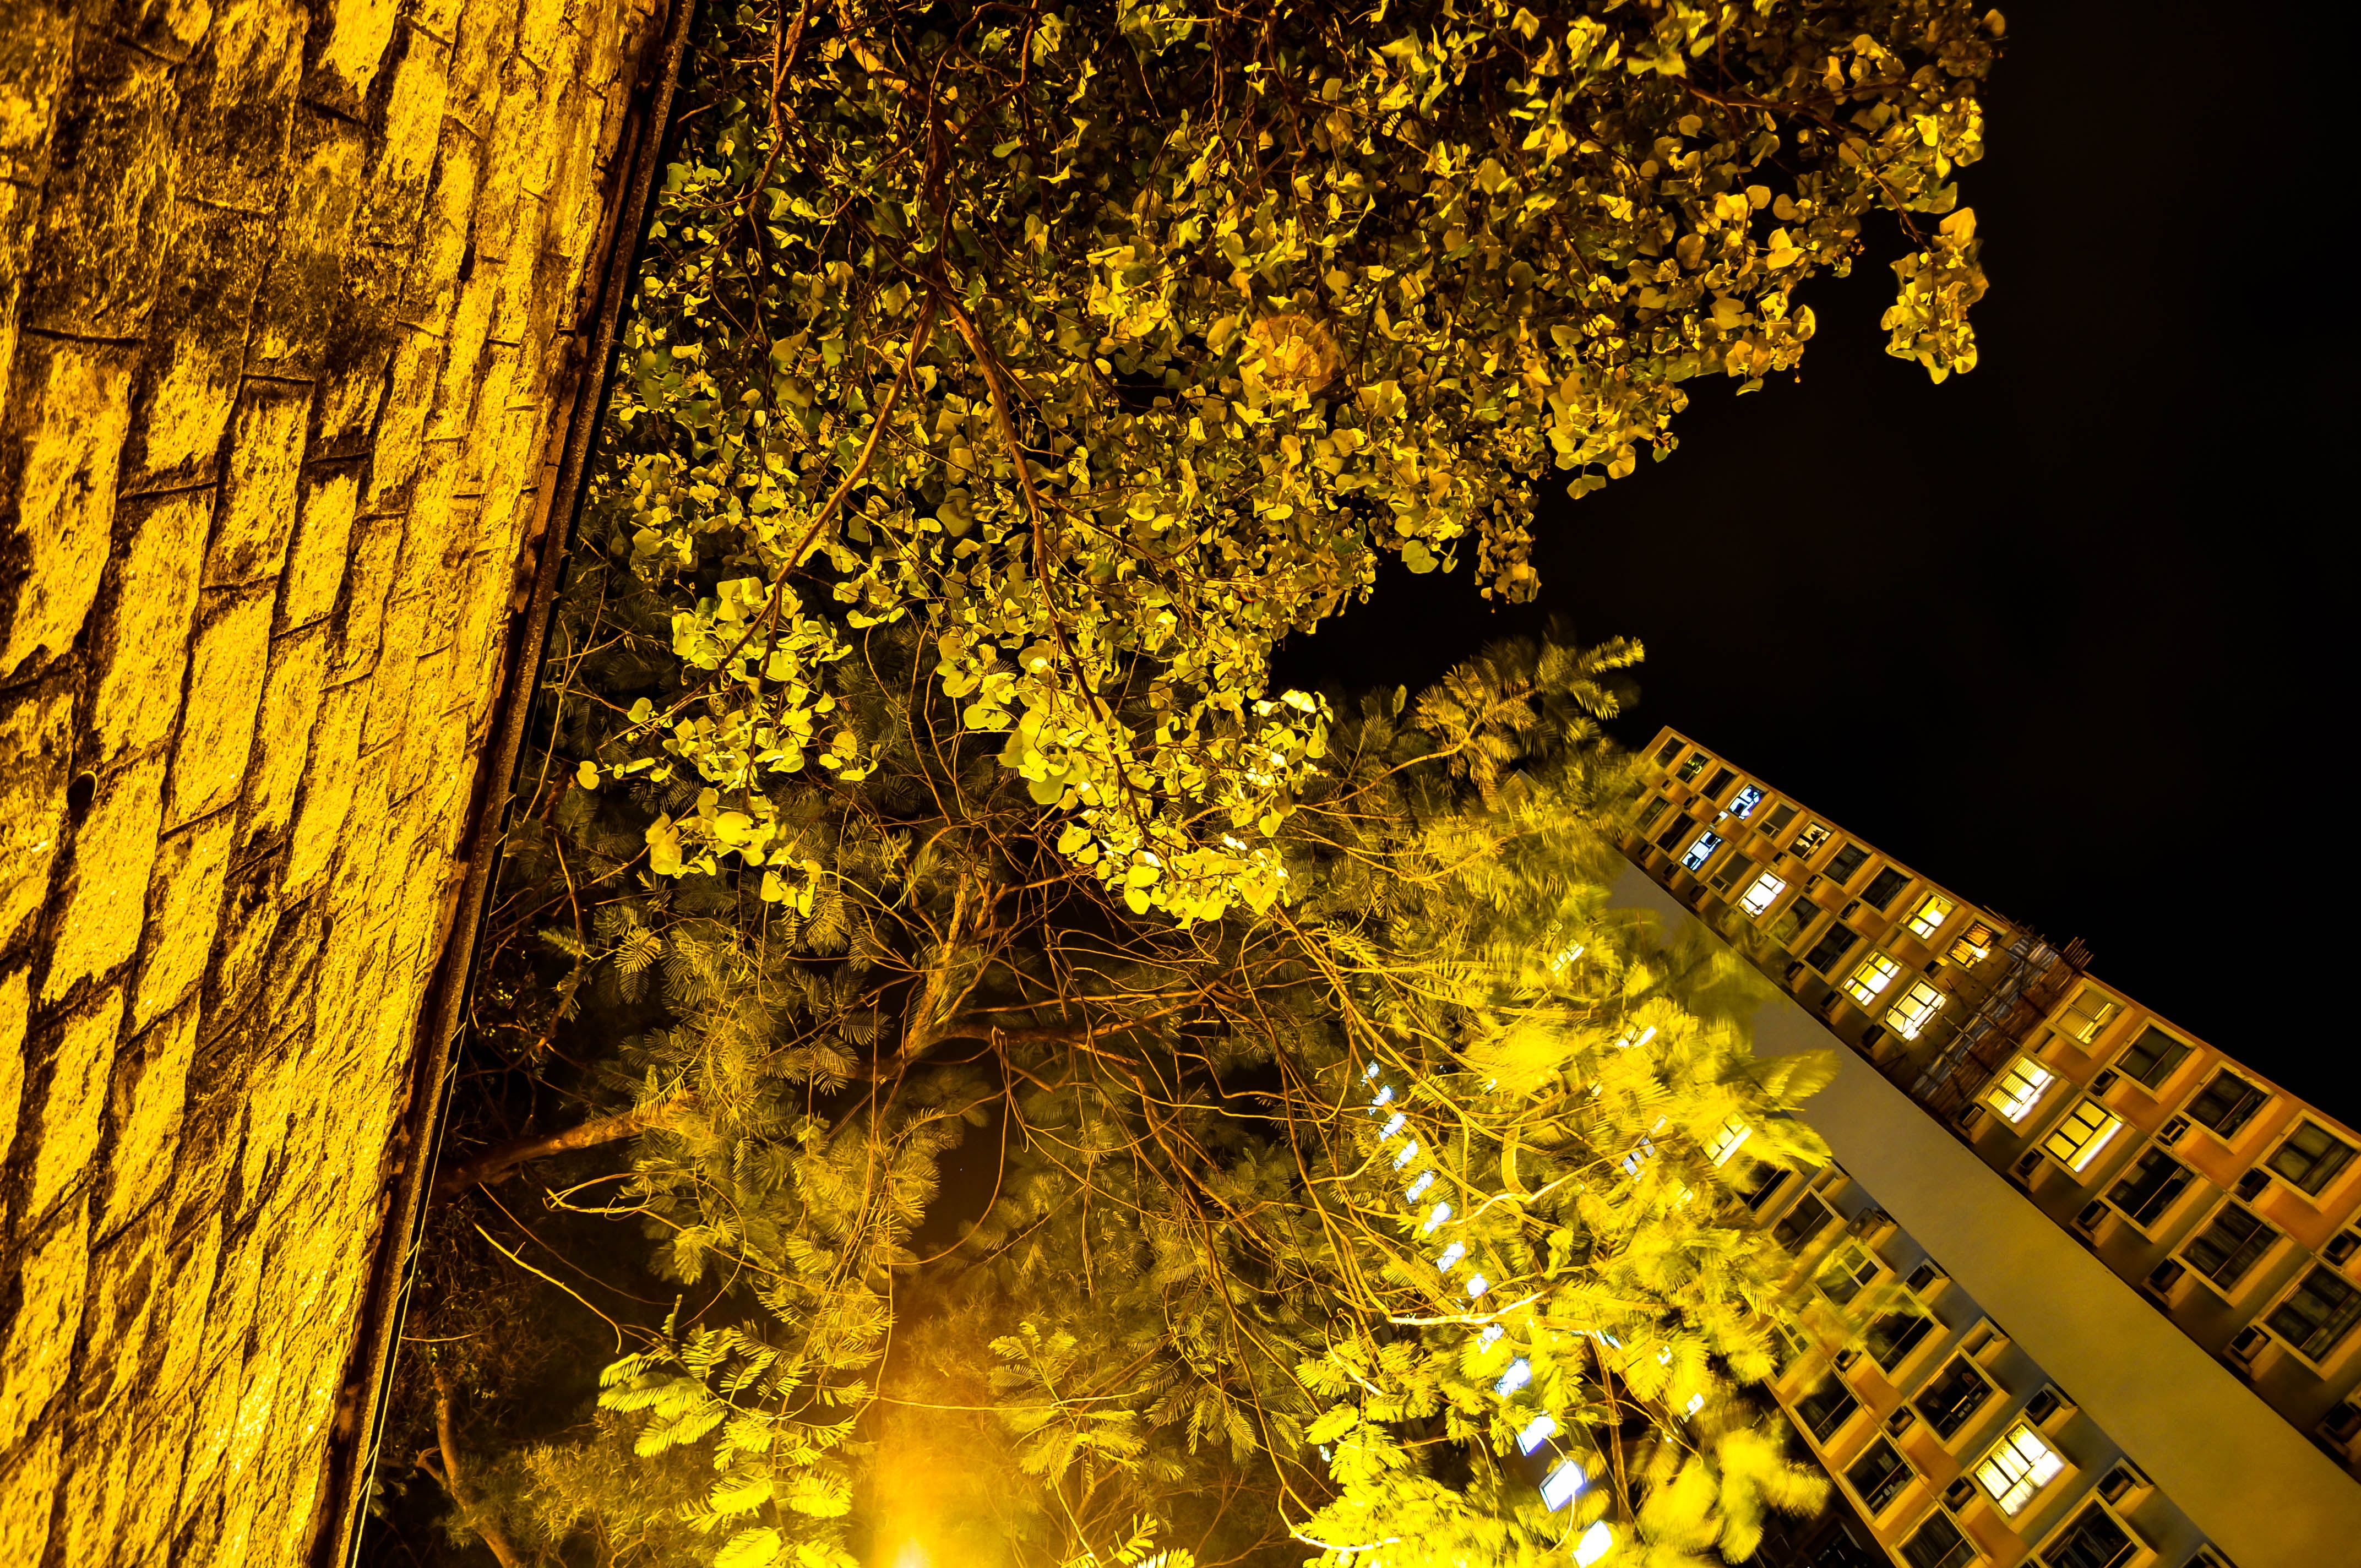
tree, branch, light, architecture, plant, skyline, night, sunlight, leaf, flower, building, city, cityscape, travel, reflection, autumn, asia, yellow, apartment, season, illuminated, hong kong, hong kong skyline, woody plant